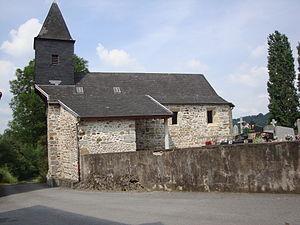
Lichos est une commune française située dans le département des Pyrénées-Atlantiques, en région Nouvelle-Aquitaine.